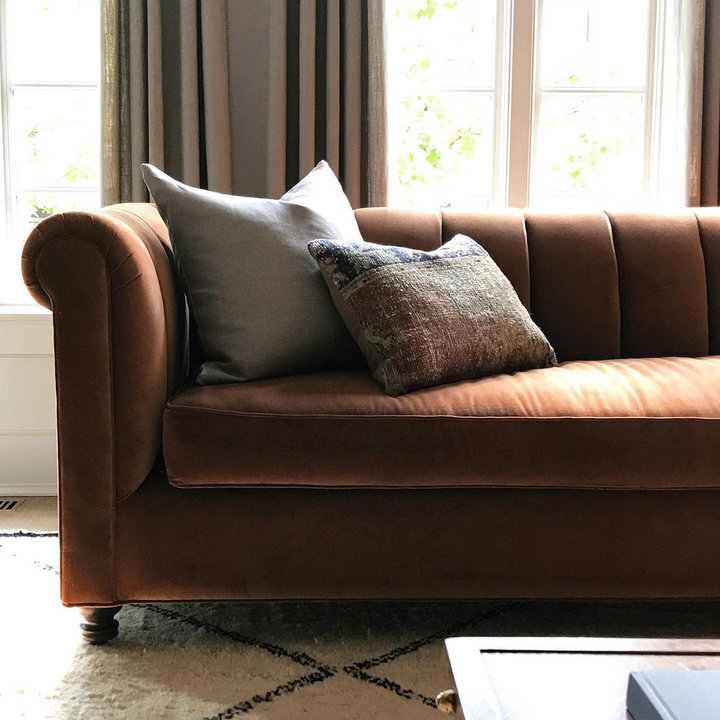
Style: Vintage